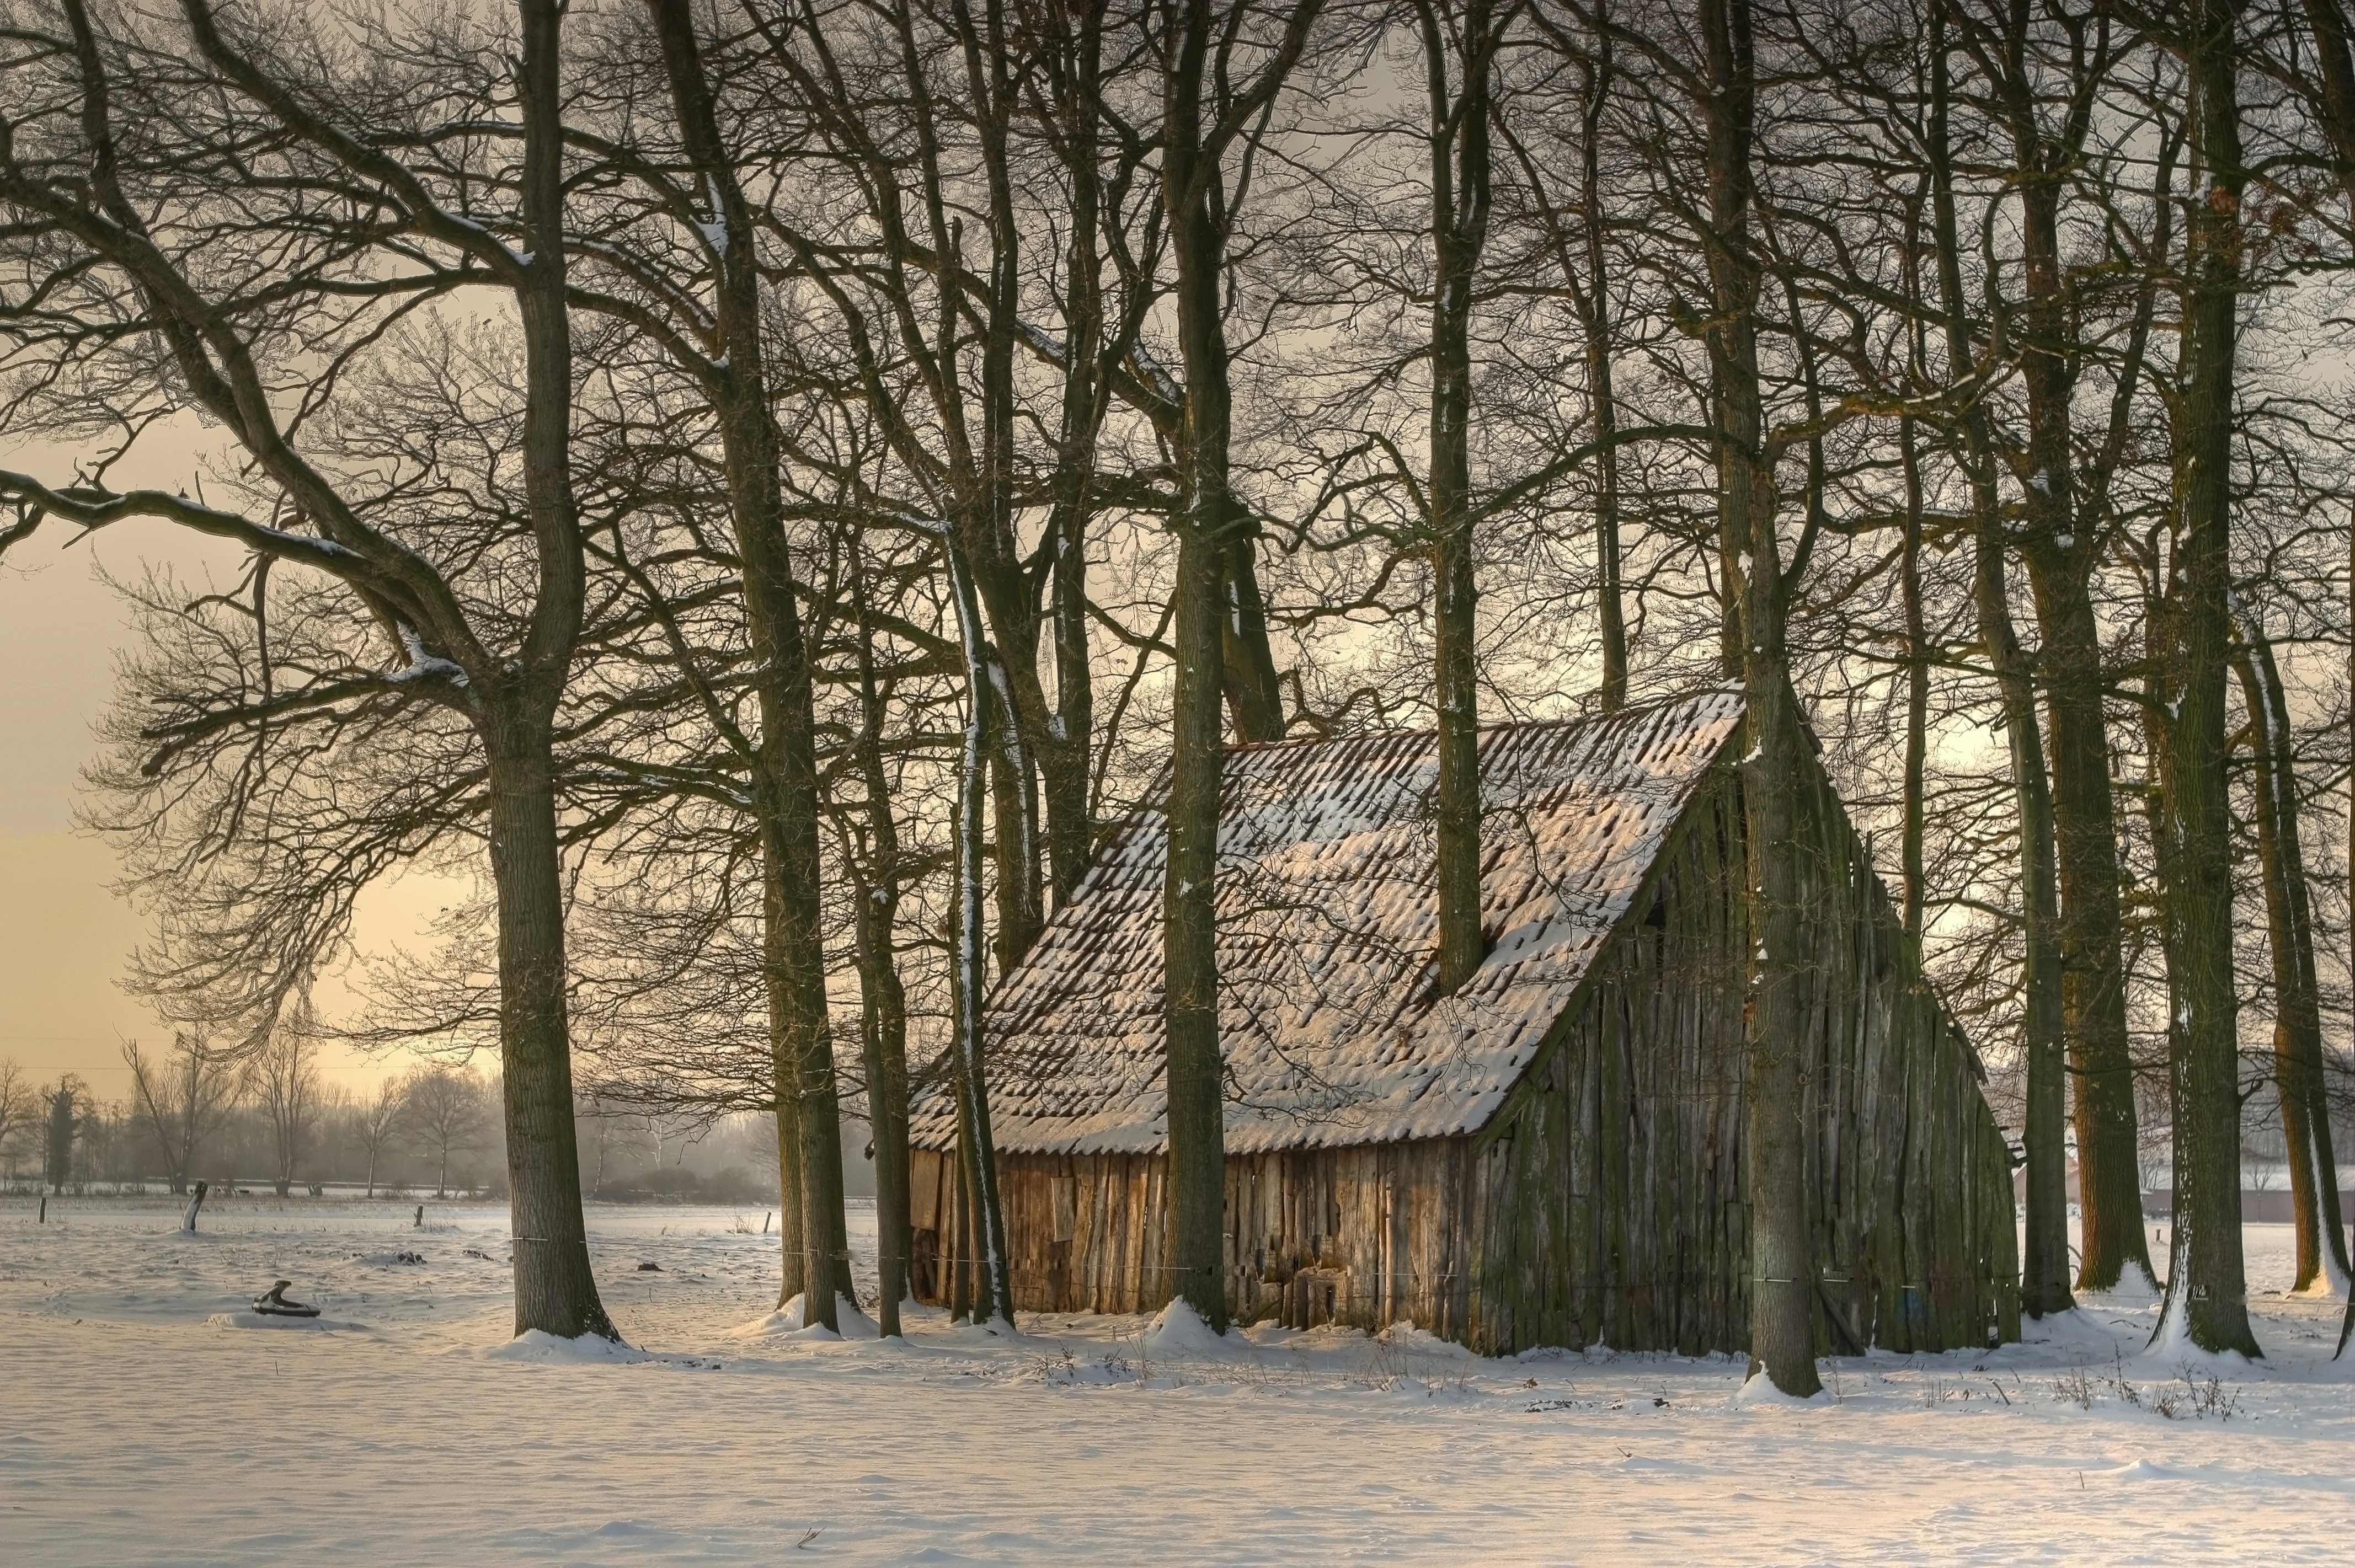
tree, nature, forest, snow, winter, wood, sunlight, morning, roof, old, barn, rural, weather, decay, scale, season, weathered, stall, woodland, log cabin, mood, atmospheric phenomenon, woody plant